Thomas Carmody (New York politician)

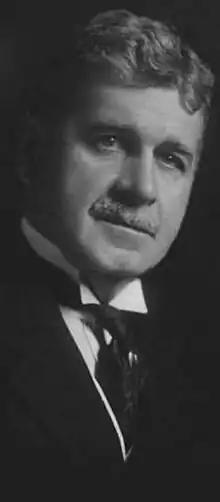
Carmody from 1914's "New York State Men"

Thomas Carmody (October 9, 1859 in Milo, Yates County, New York – January 22, 1922 in New Rochelle, Westchester County, New York) was an American lawyer and politician.